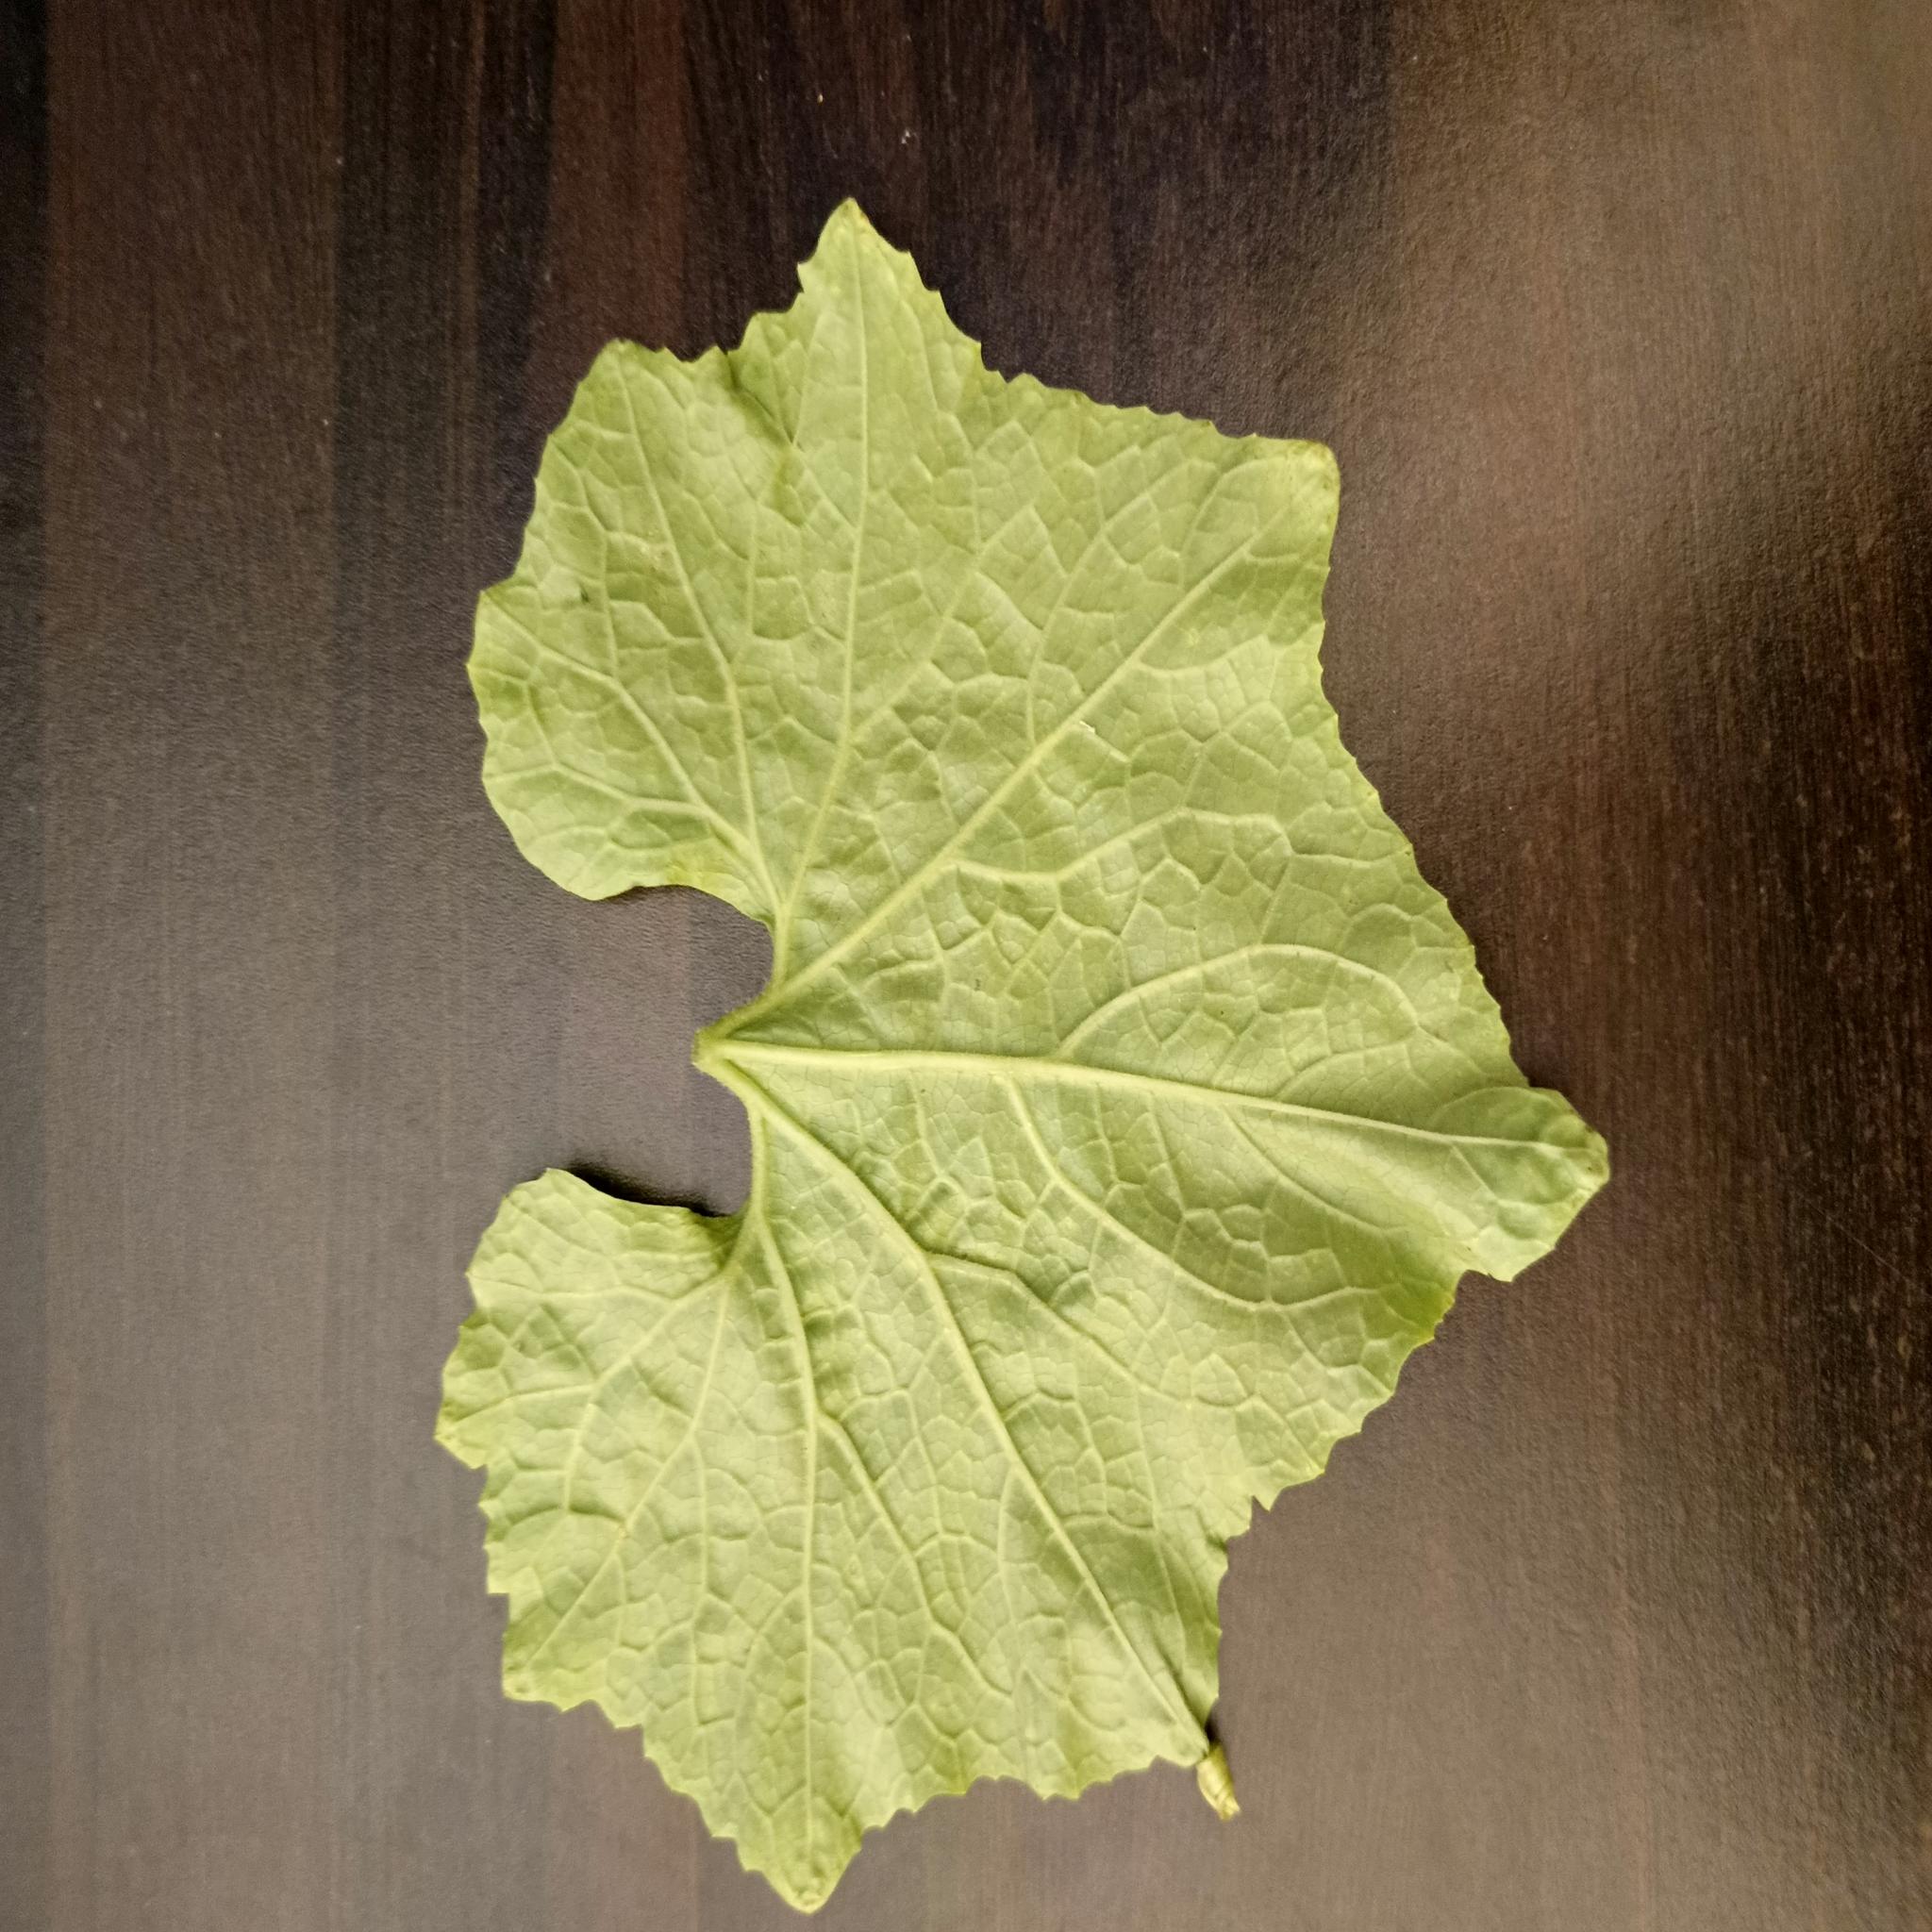
Label: Healthy